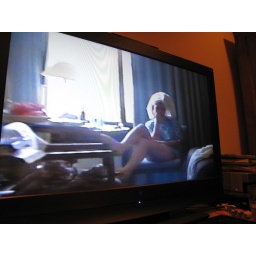
. . . and Cara sit in her towel turban and best tie dyed shirt . . .